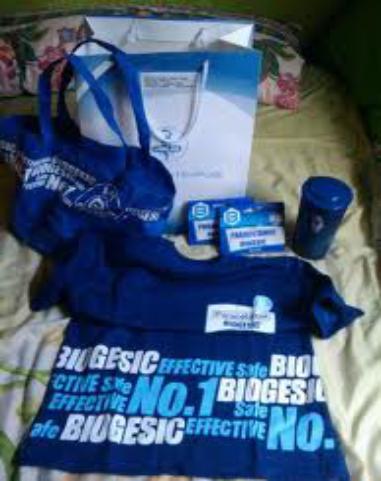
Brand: biogesic
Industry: Medical